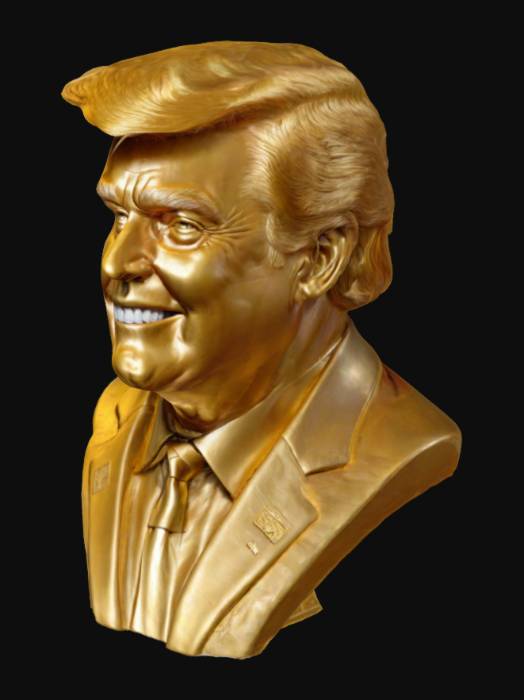
미적 점수 (1~10점): 6